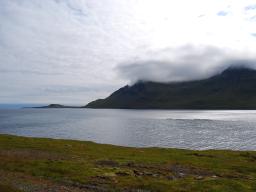
Label: Background_without_leaves